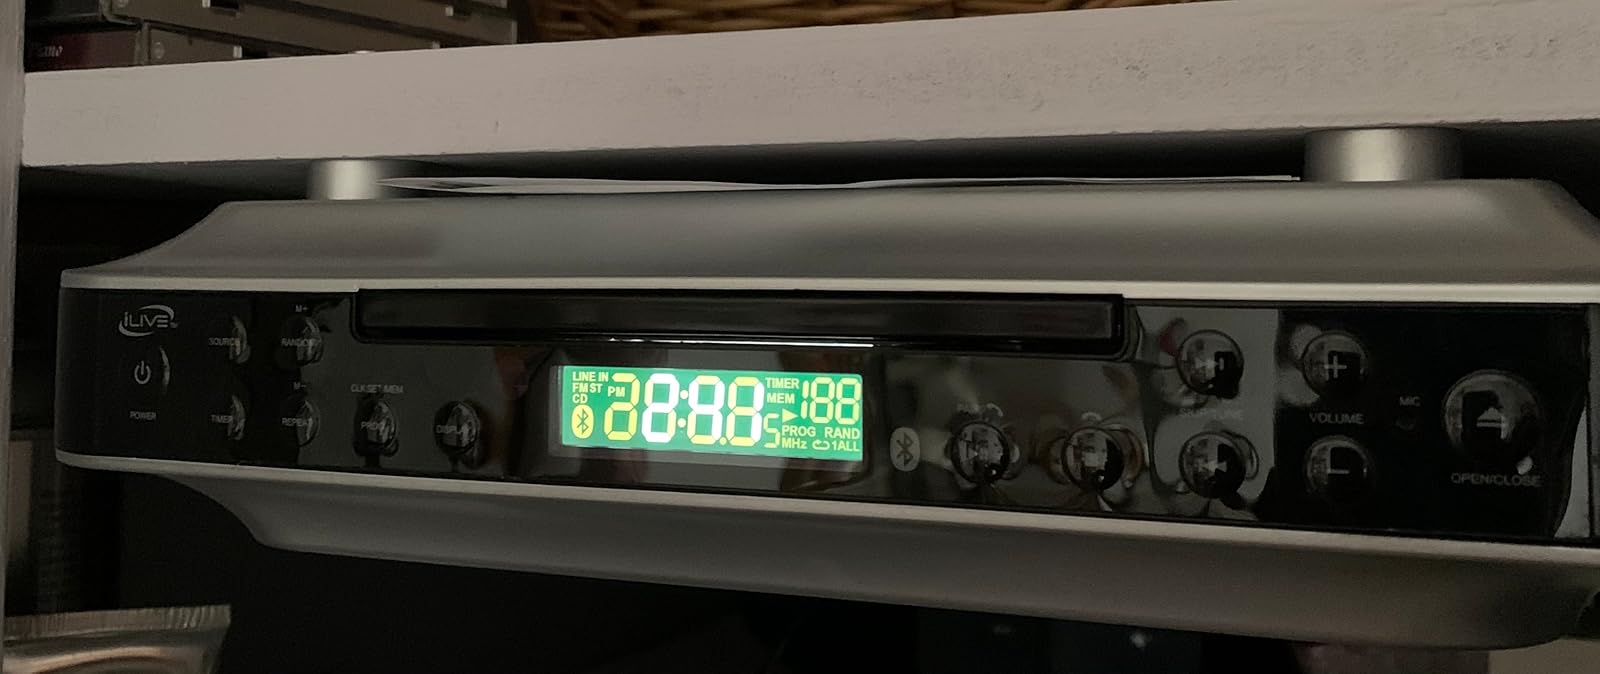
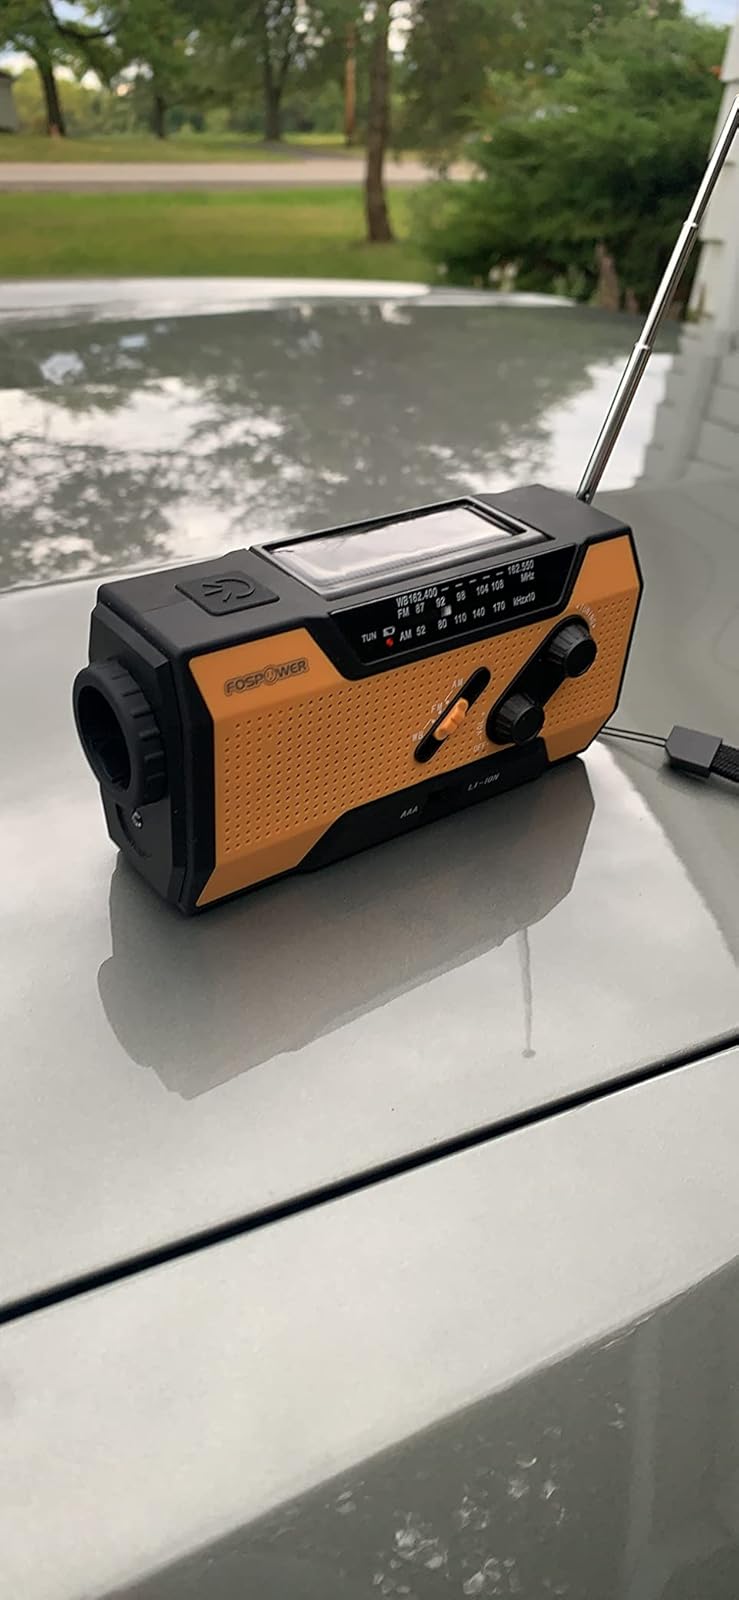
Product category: radio
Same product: no